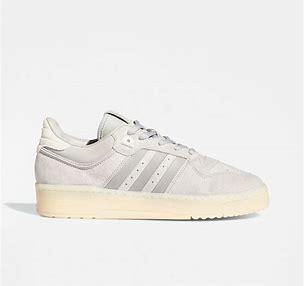
Brand: Adidas
Model: Rivalry 86